Gantry (medical)

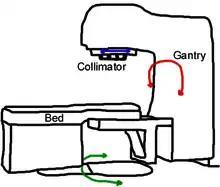
Sketch of a gantry used in a radiation therapy machine

In a medical facility, such as a hospital or clinic, a gantry holds radiation detectors, a radiation source, or both, used to diagnose or treat a patient's illness. Radiation sources may produce gamma radiation, x-rays, electromagnetic radiation, or magnetic fields depending on the purpose of the device.